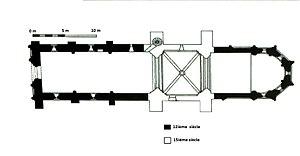
Rétaud église Plan
L'église Saint-Trojan est une église de style roman saintongeais située à Rétaud, dans le département français de la Charente-Maritime en région Nouvelle-Aquitaine.